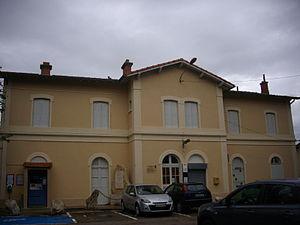
Gare de Bollène-La Croisière (Vaucluse, France)
La Gare de Bollène-La Croisière est une gare ferroviaire française de la ligne de Paris-Lyon à Marseille-Saint-Charles, située au lieu-dit « La Croisière » sur le territoire de la commune de Bollène, dans le département de Vaucluse, en région Provence-Alpes-Côte d'Azur.